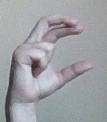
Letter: thal